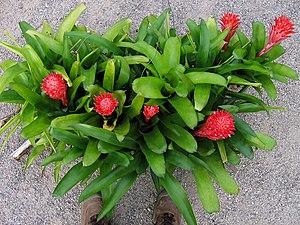
Billbergia pyramidalis est une espèce de plantes de la famille des Bromeliaceae qui se rencontre des Caraïbes à l'Amérique du Sud.